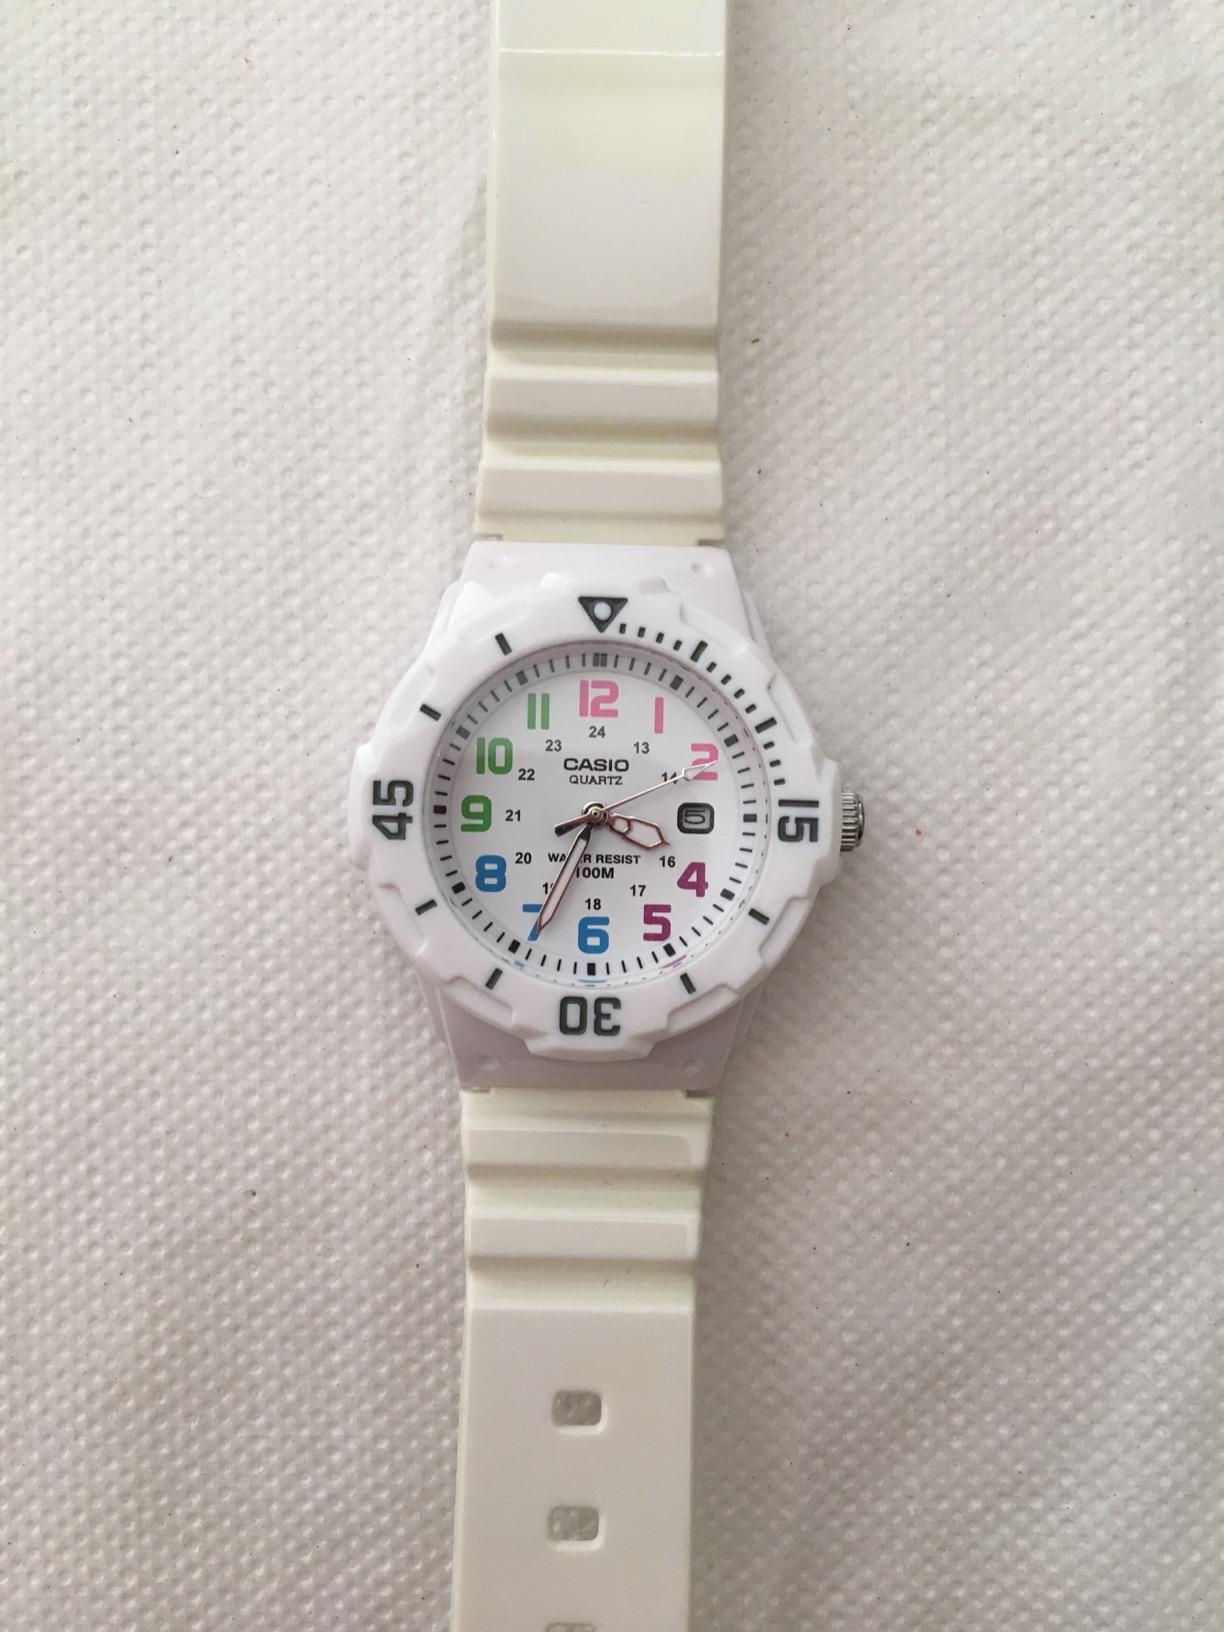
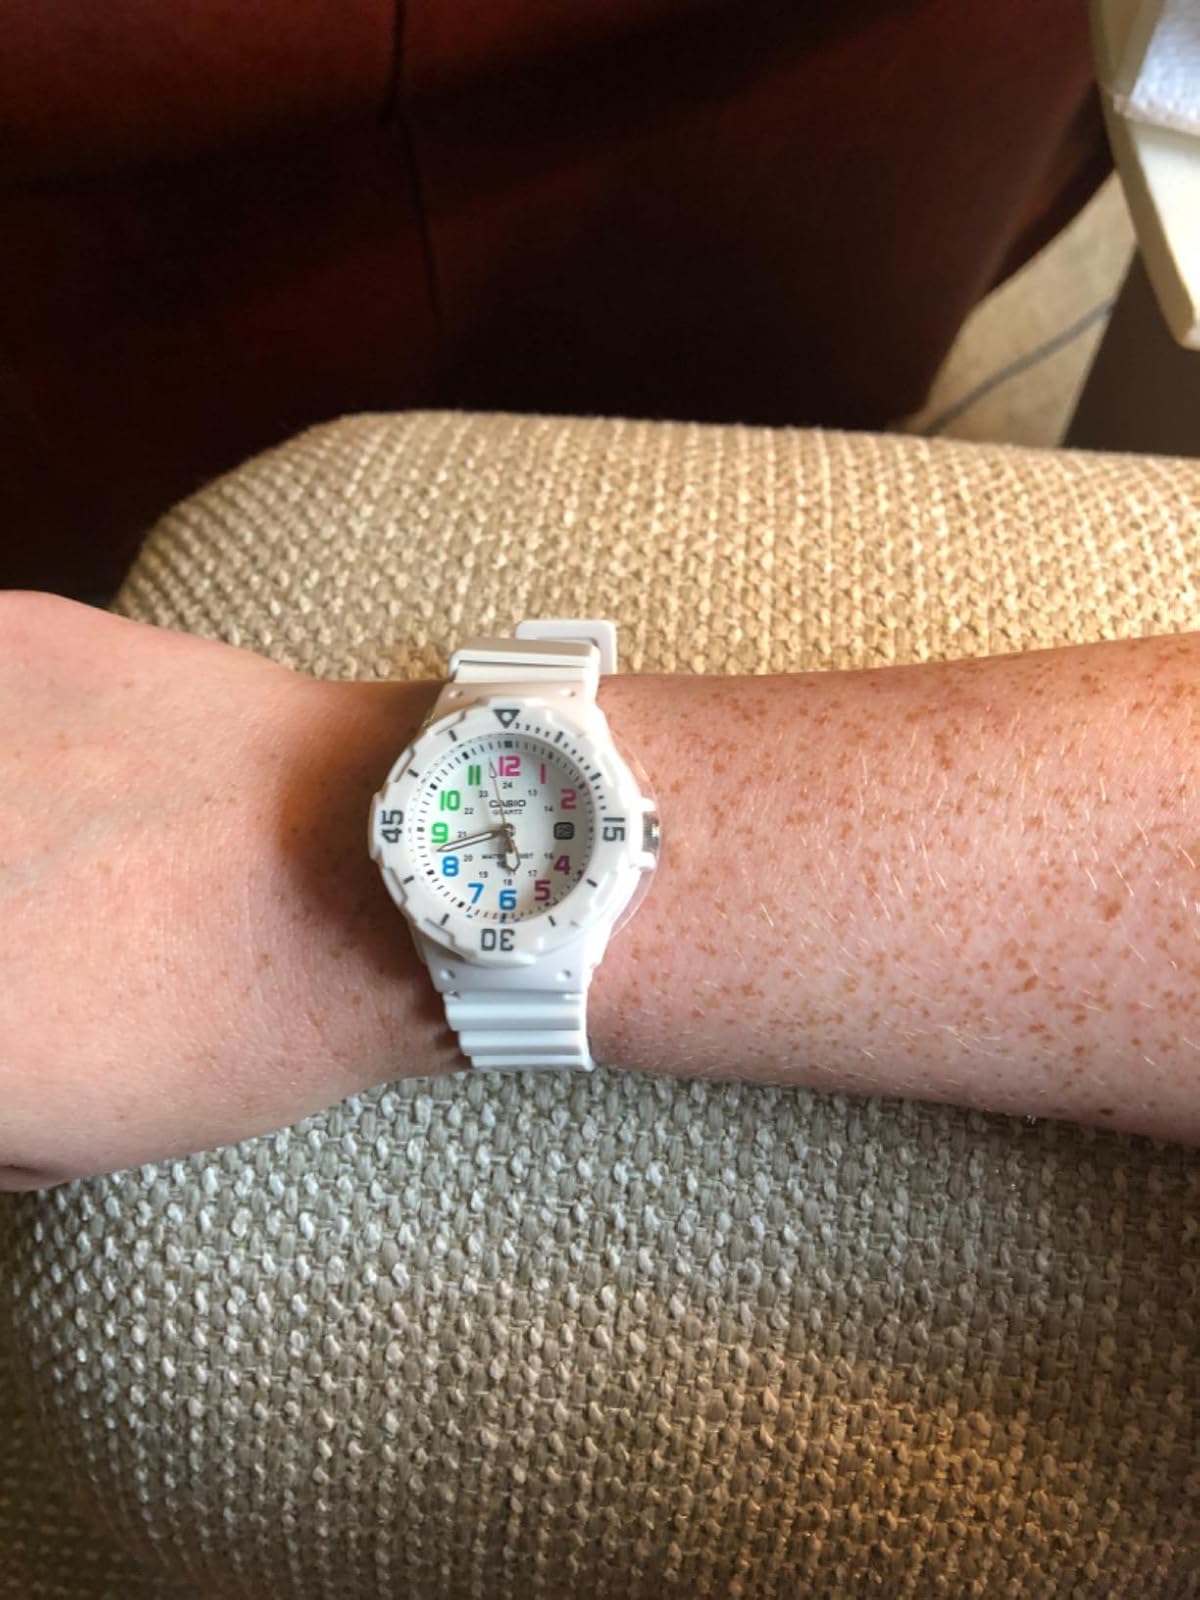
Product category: accessories_watch
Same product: yes